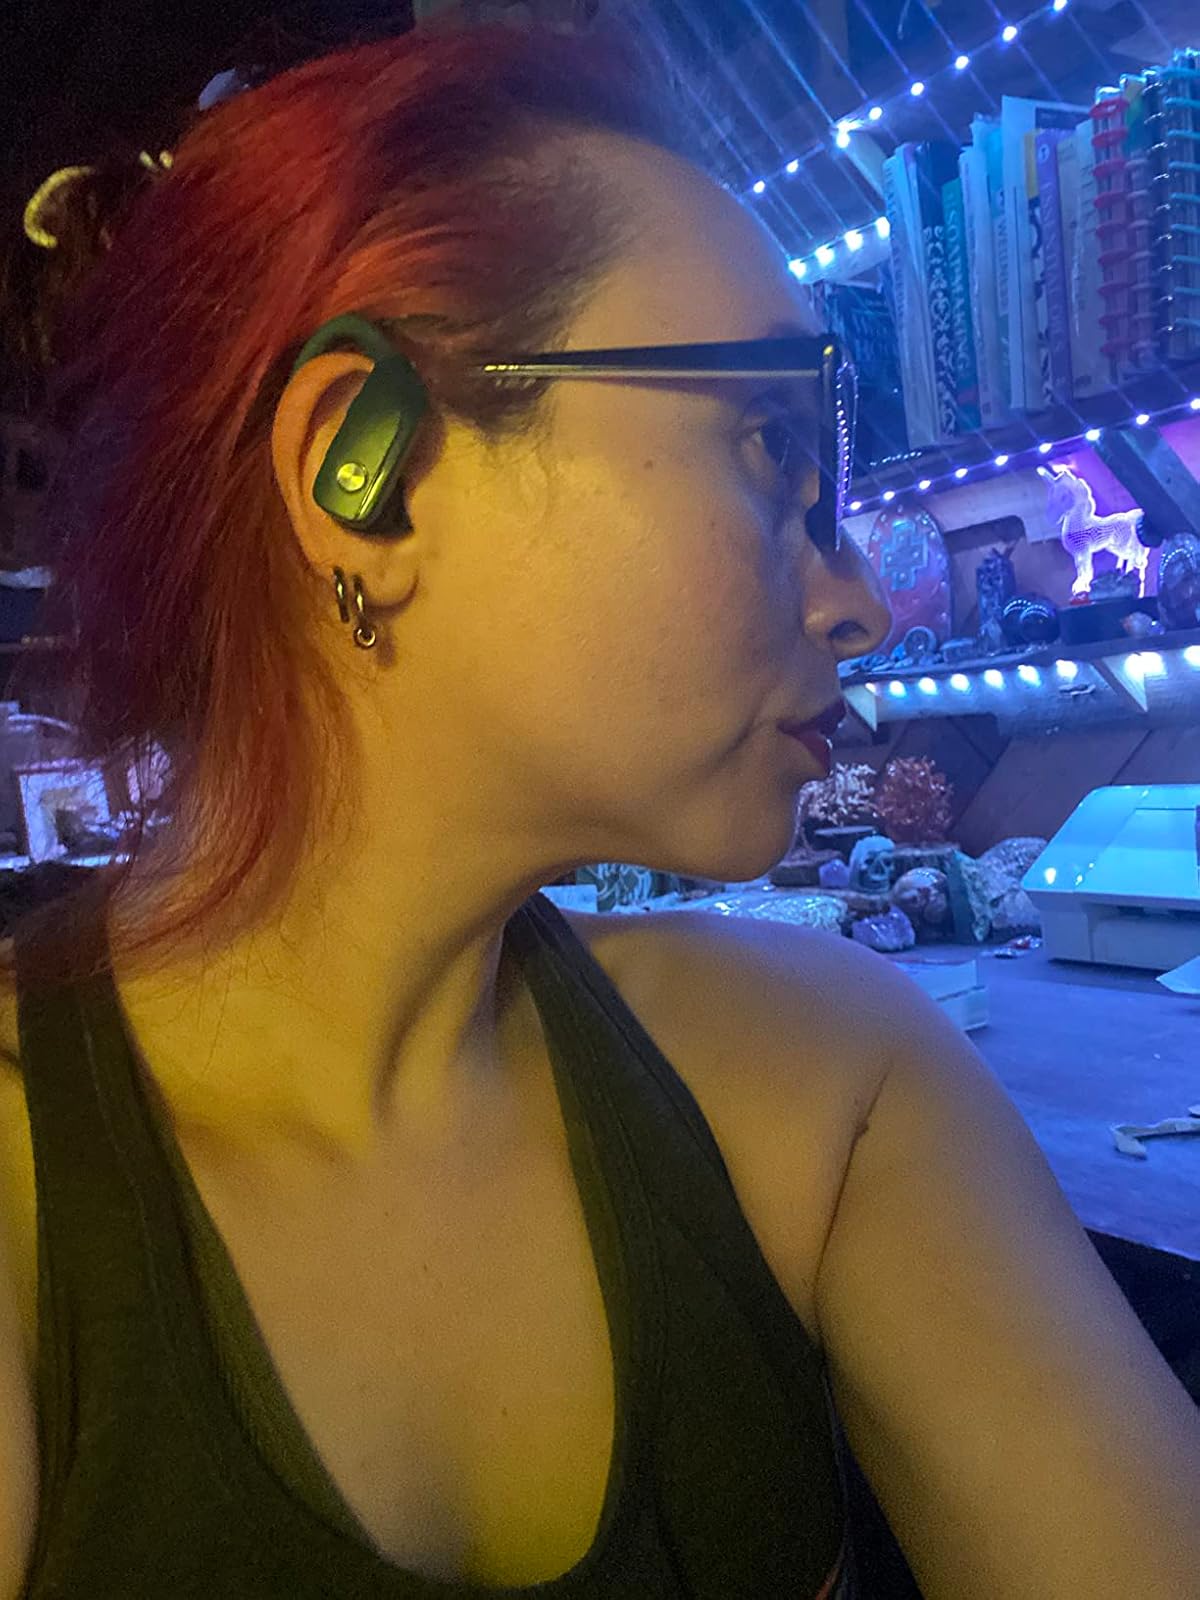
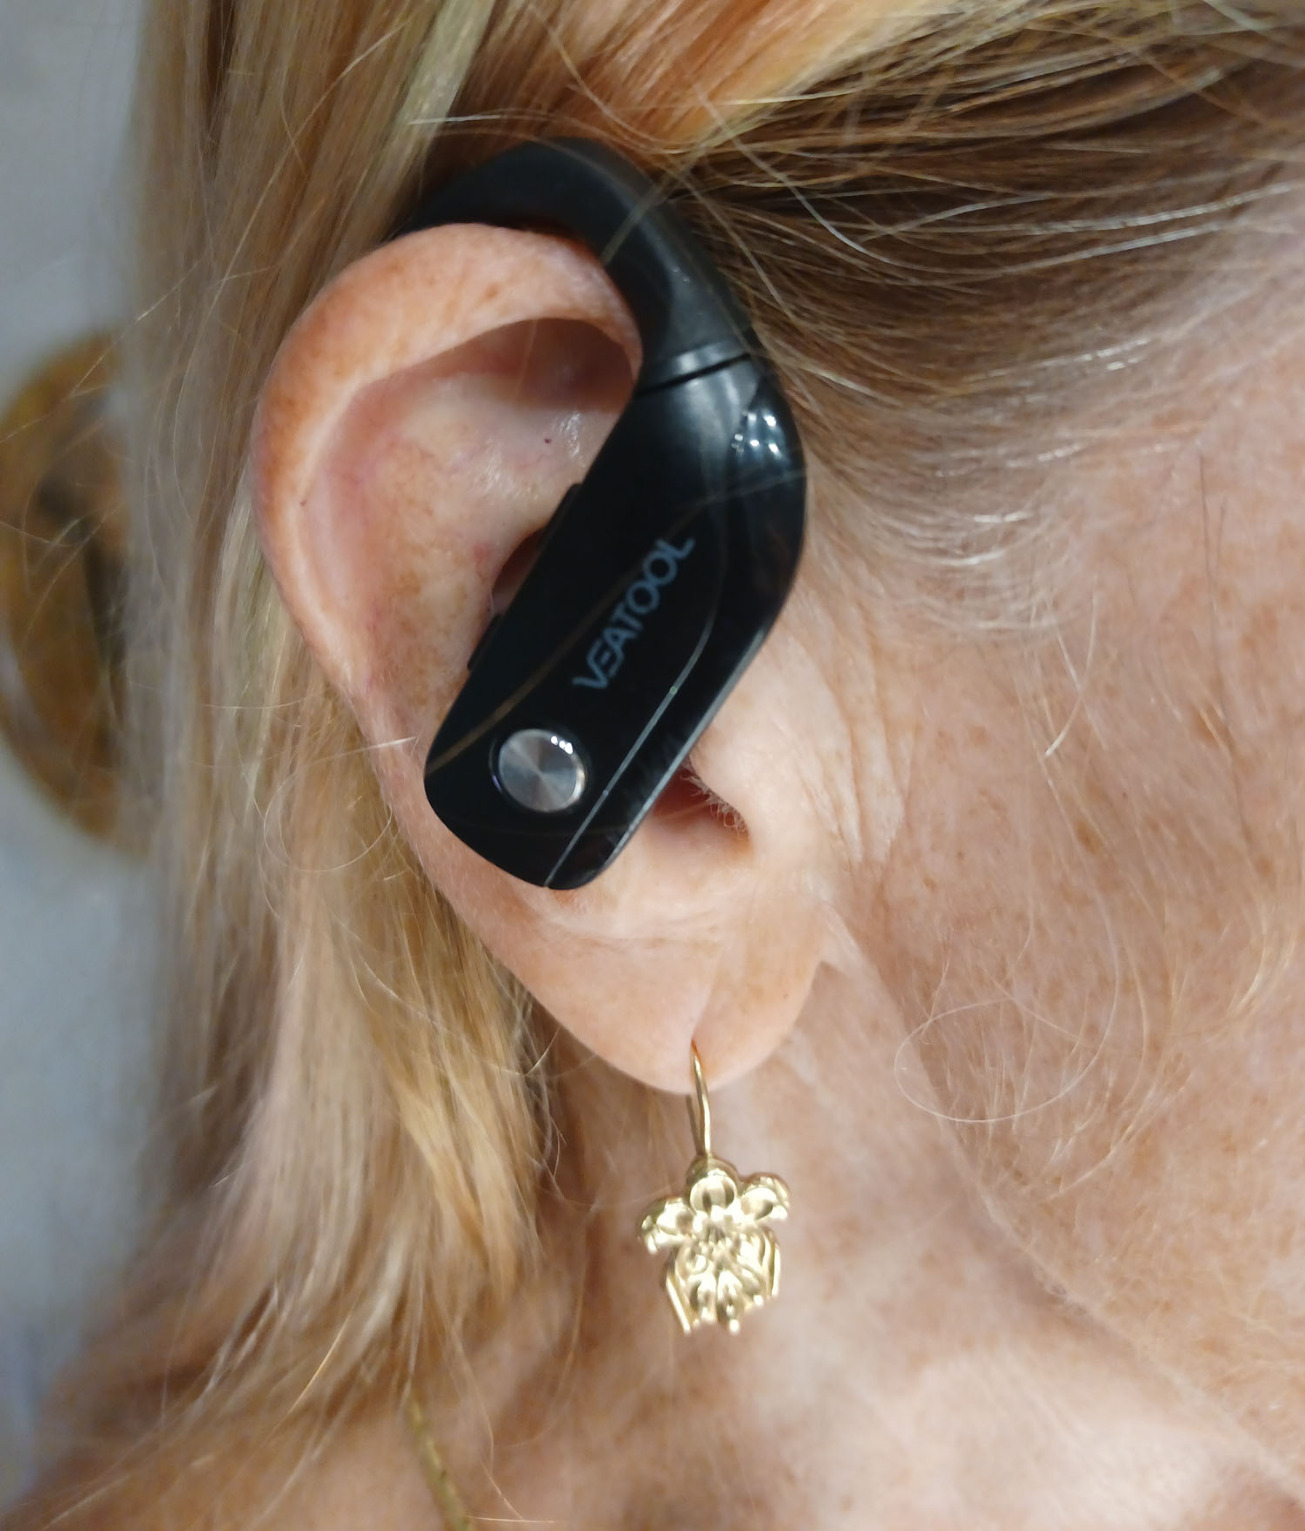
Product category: earbuds
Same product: no